Utility helicopter

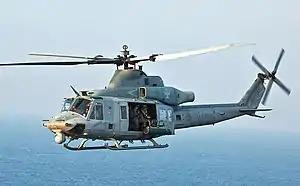
This Bell UH-1Y is equipped with a FLIR and rocket pods, demonstrating its versatility as a utility helicopter

A utility helicopter is a multi-purpose helicopter capable of pursuing a wide array of tasks. They have proven useful in both civilian and military operations, with versatility being their defining trait.